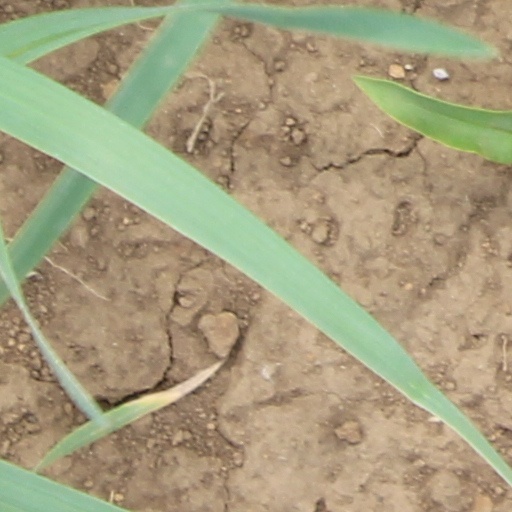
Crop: wheat